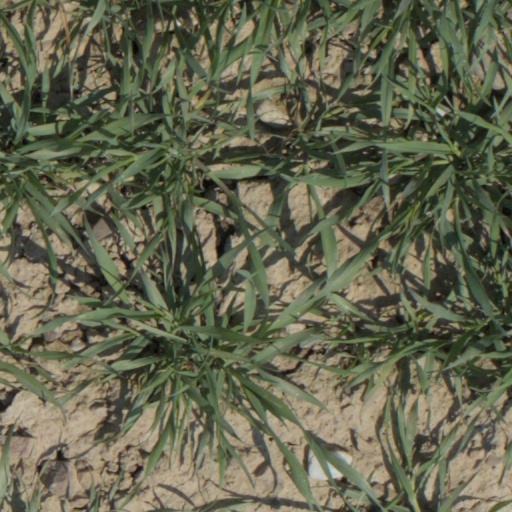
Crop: wheat